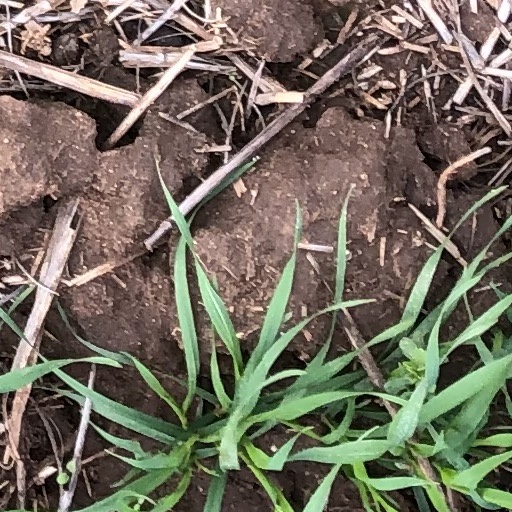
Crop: wheat